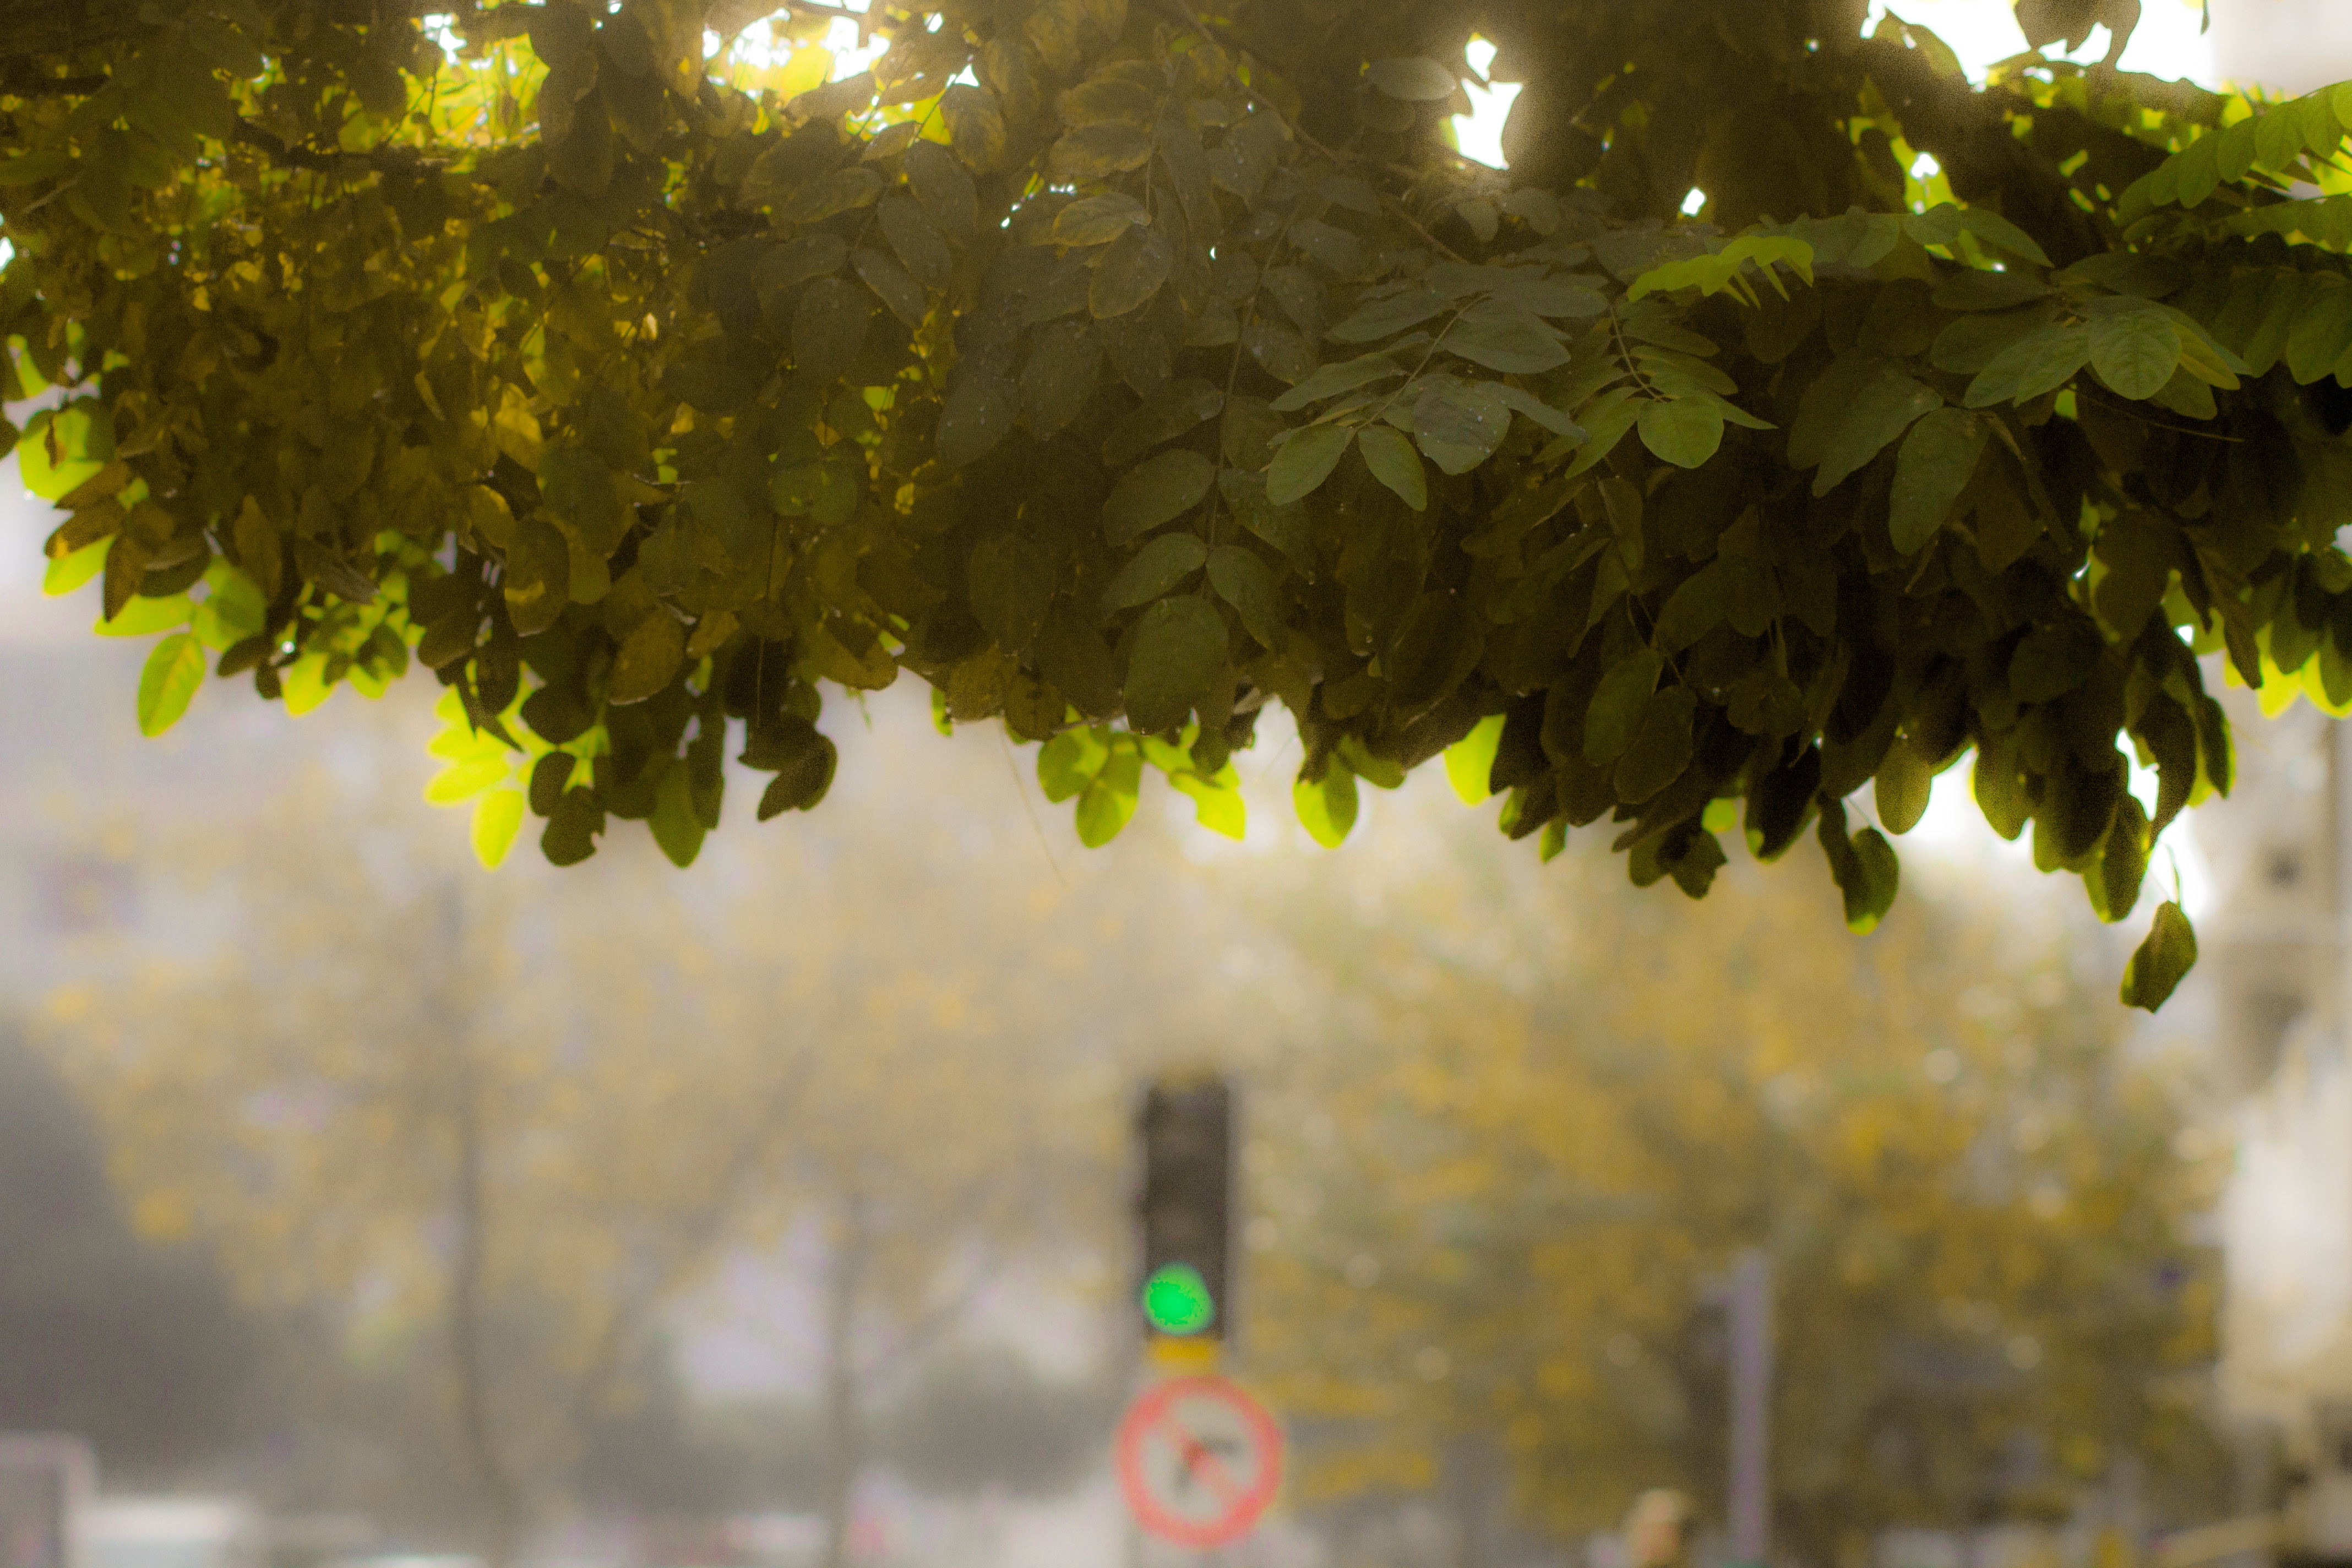
tree, branch, light, plant, sunlight, morning, leaf, flower, green, autumn, yellow, season, flowering plant, maidenhair tree, woody plant, land plant